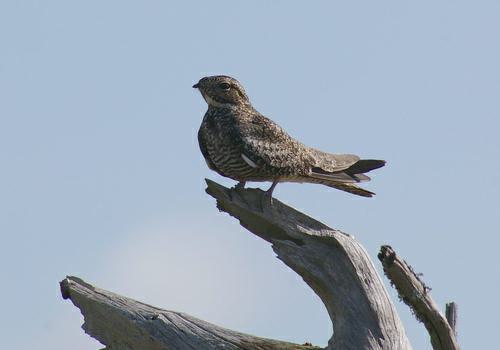
A photo of a nighthawk